Cường Để

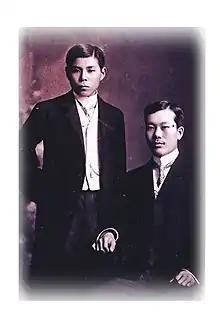
Phan Bội Châu ("right") with Cường Để, circa 1907.

Returning to Japan, Prince Cường Để found help from the Pan-Asian movement, including Tōyama Mitsuru and was given a monthly allowance by his old friend Inukai Tsuyoshi. However, he was devastated by the news of the arrest of Phan Bội Châu in Shanghai in 1925, followed by the assassination of Inukai in 1932. Prince Cường founded the Phuc Quoc ("Việt Nam Phục quốc Đồng minh Hội", "League for the Restoration of Vietnam") in 1938, which also had an armed wing, as a monarchist alternative to the left-leaning Viet Minh ("Việt Nam Độc lập Đồng minh Hội", "League for the Independence of Vietnam") movement created by Ho Chi Minh and led by the Indochinese Communist Party. He approached the Japanese military, hoping to be restored to the throne in Vietnam as Puyi had been restored to the throne in Manchukuo.